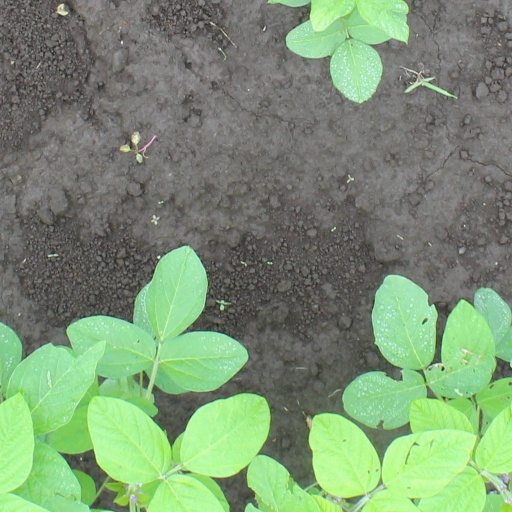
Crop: soybean